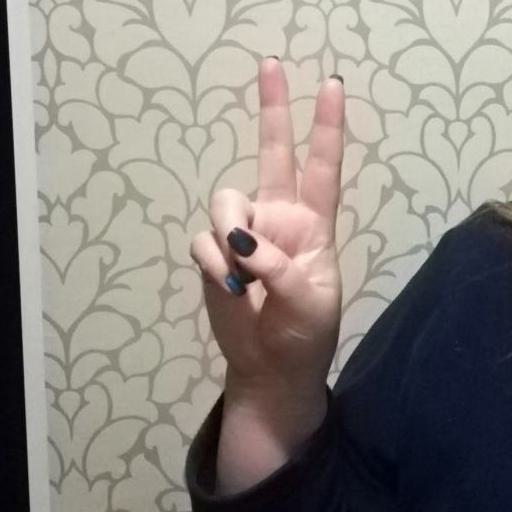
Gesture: peace